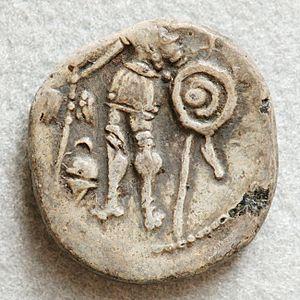
Monnaie gauloise provenant d'Auvergne, France.
La chronologie de la Gaule commence au VIe siècle av. J.-C., quand des tribus celtes commencent à investir le territoire français en provenance d'Allemagne et de Suisse, formant ainsi ce qui deviendra la Gaule. Elles disposent de techniques de la métallurgie du fer plus avancées que celles des populations autochtones.
Le siège de Gergovie, en 52 av. J.-C., est une des batailles principales de la Guerre des Gaules. Elle vit les forces gauloises rassemblées sous la conduite de Vercingétorix repousser victorieusement les assauts des légions romaines de Jules César, qui assiégeaient l'oppidum de Gergovie, à proximité de la cité arverne de Nemossos.